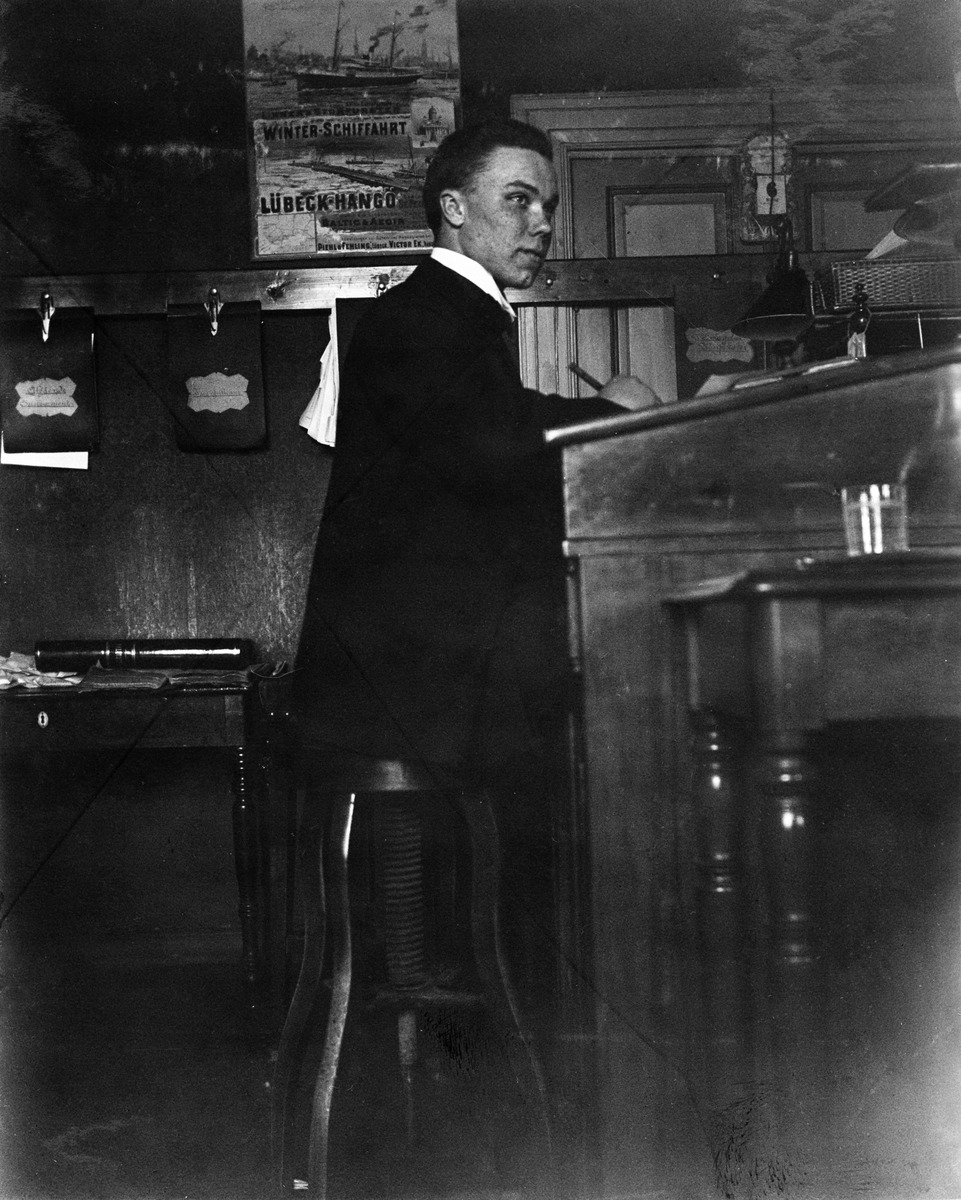
Mies työssään mahdollisesti Victor Ekin höyrylaivatoimistossa
sisällön kuvaus: Mies työssään mahdollisesti Victor Ekin höyrylaivatoimistossa. Läntinen rantakatu (Västra kajen) 16 (=  Eteläranta 16). mustavalkoinen
Kuvaaja: Mitterhusen, Karl, valokuvaaja
Ajankohta: kuvausaika 1899
Paikka: Suomi, Uusimaa, Helsinki, Kaartinkaupunki Helsinki, Eteläranta 16
Aiheet: Victor Ekin höyrylaivatoimisto, liikerakennukset, toimistorakennukset, konttorit, pöydät, tuolit, jakkarat, miehet, työntekijät, kirjoittaminen, kirjoitusvälineet, julisteet